King Donovan

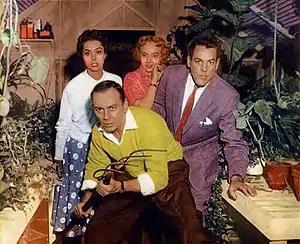
"Invasion of the Body Snatchers" cast ("clockwise from top center"), Carolyn Jones, Kevin McCarthy, King Donovan, and Dana Wynter.

Donovan's film debut occurred in "The Man from Texas" (1947). His film acting work includes Jack in the original "Invasion of the Body Snatchers" (a role later reprised by Jeff Goldblum in the 1978 version), Solly in "The Defiant Ones", Joe Capper in "Cowboy", Mack McGee in the original "Angels in the Outfield", Major Collins in "The Perfect Furlough", and an uncredited but recognizable role in "Singin' in the Rain" as Rod (head of the Publicity Department). Donovan left the film industry in the late 1950s because, he said, he hated "about 90 percent of what I was doing".